Oldsmobile 98

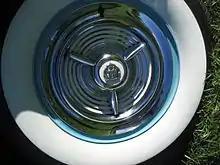
98 Fiesta style "spinner" hubcap

From 1952 the car, which remained as the top of the line Oldsmobile, began to be called Ninety-Eight. This would continue until the demise of the model, with the exception of model years 1957 and 1961. The series shared the higher output 160 HP Rocket V8 with the Super 88s. Standard equipment on the three body styles included bumper guards, gray rubber floor mats front and rear, electric clock, dual horns, aluminum door sill plates, chrome gravel guards, foam rubber seat cushions, turn signals, carpeting front and rear, stainless steel wheel trim rings, windshield washer, and Deluxe steering wheel with horn ring. Upholstery selection was broadcloth or six colors of leather. Standard tire size was by . For the first time power steering was an option. Another new option was the Autronic Eye, an automatic headlight dimmer, which in its initial year was shared only with Cadillac.